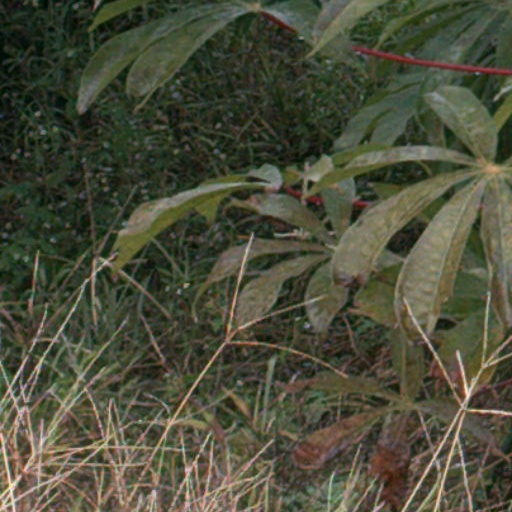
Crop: cassava